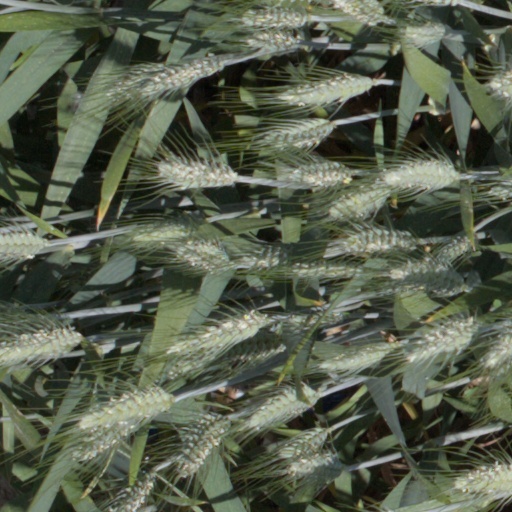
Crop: wheat